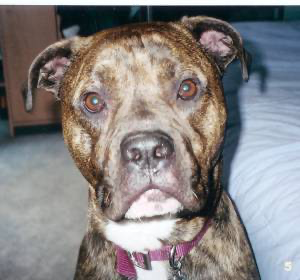
Animal: dog
Breed: american pit bull terrier